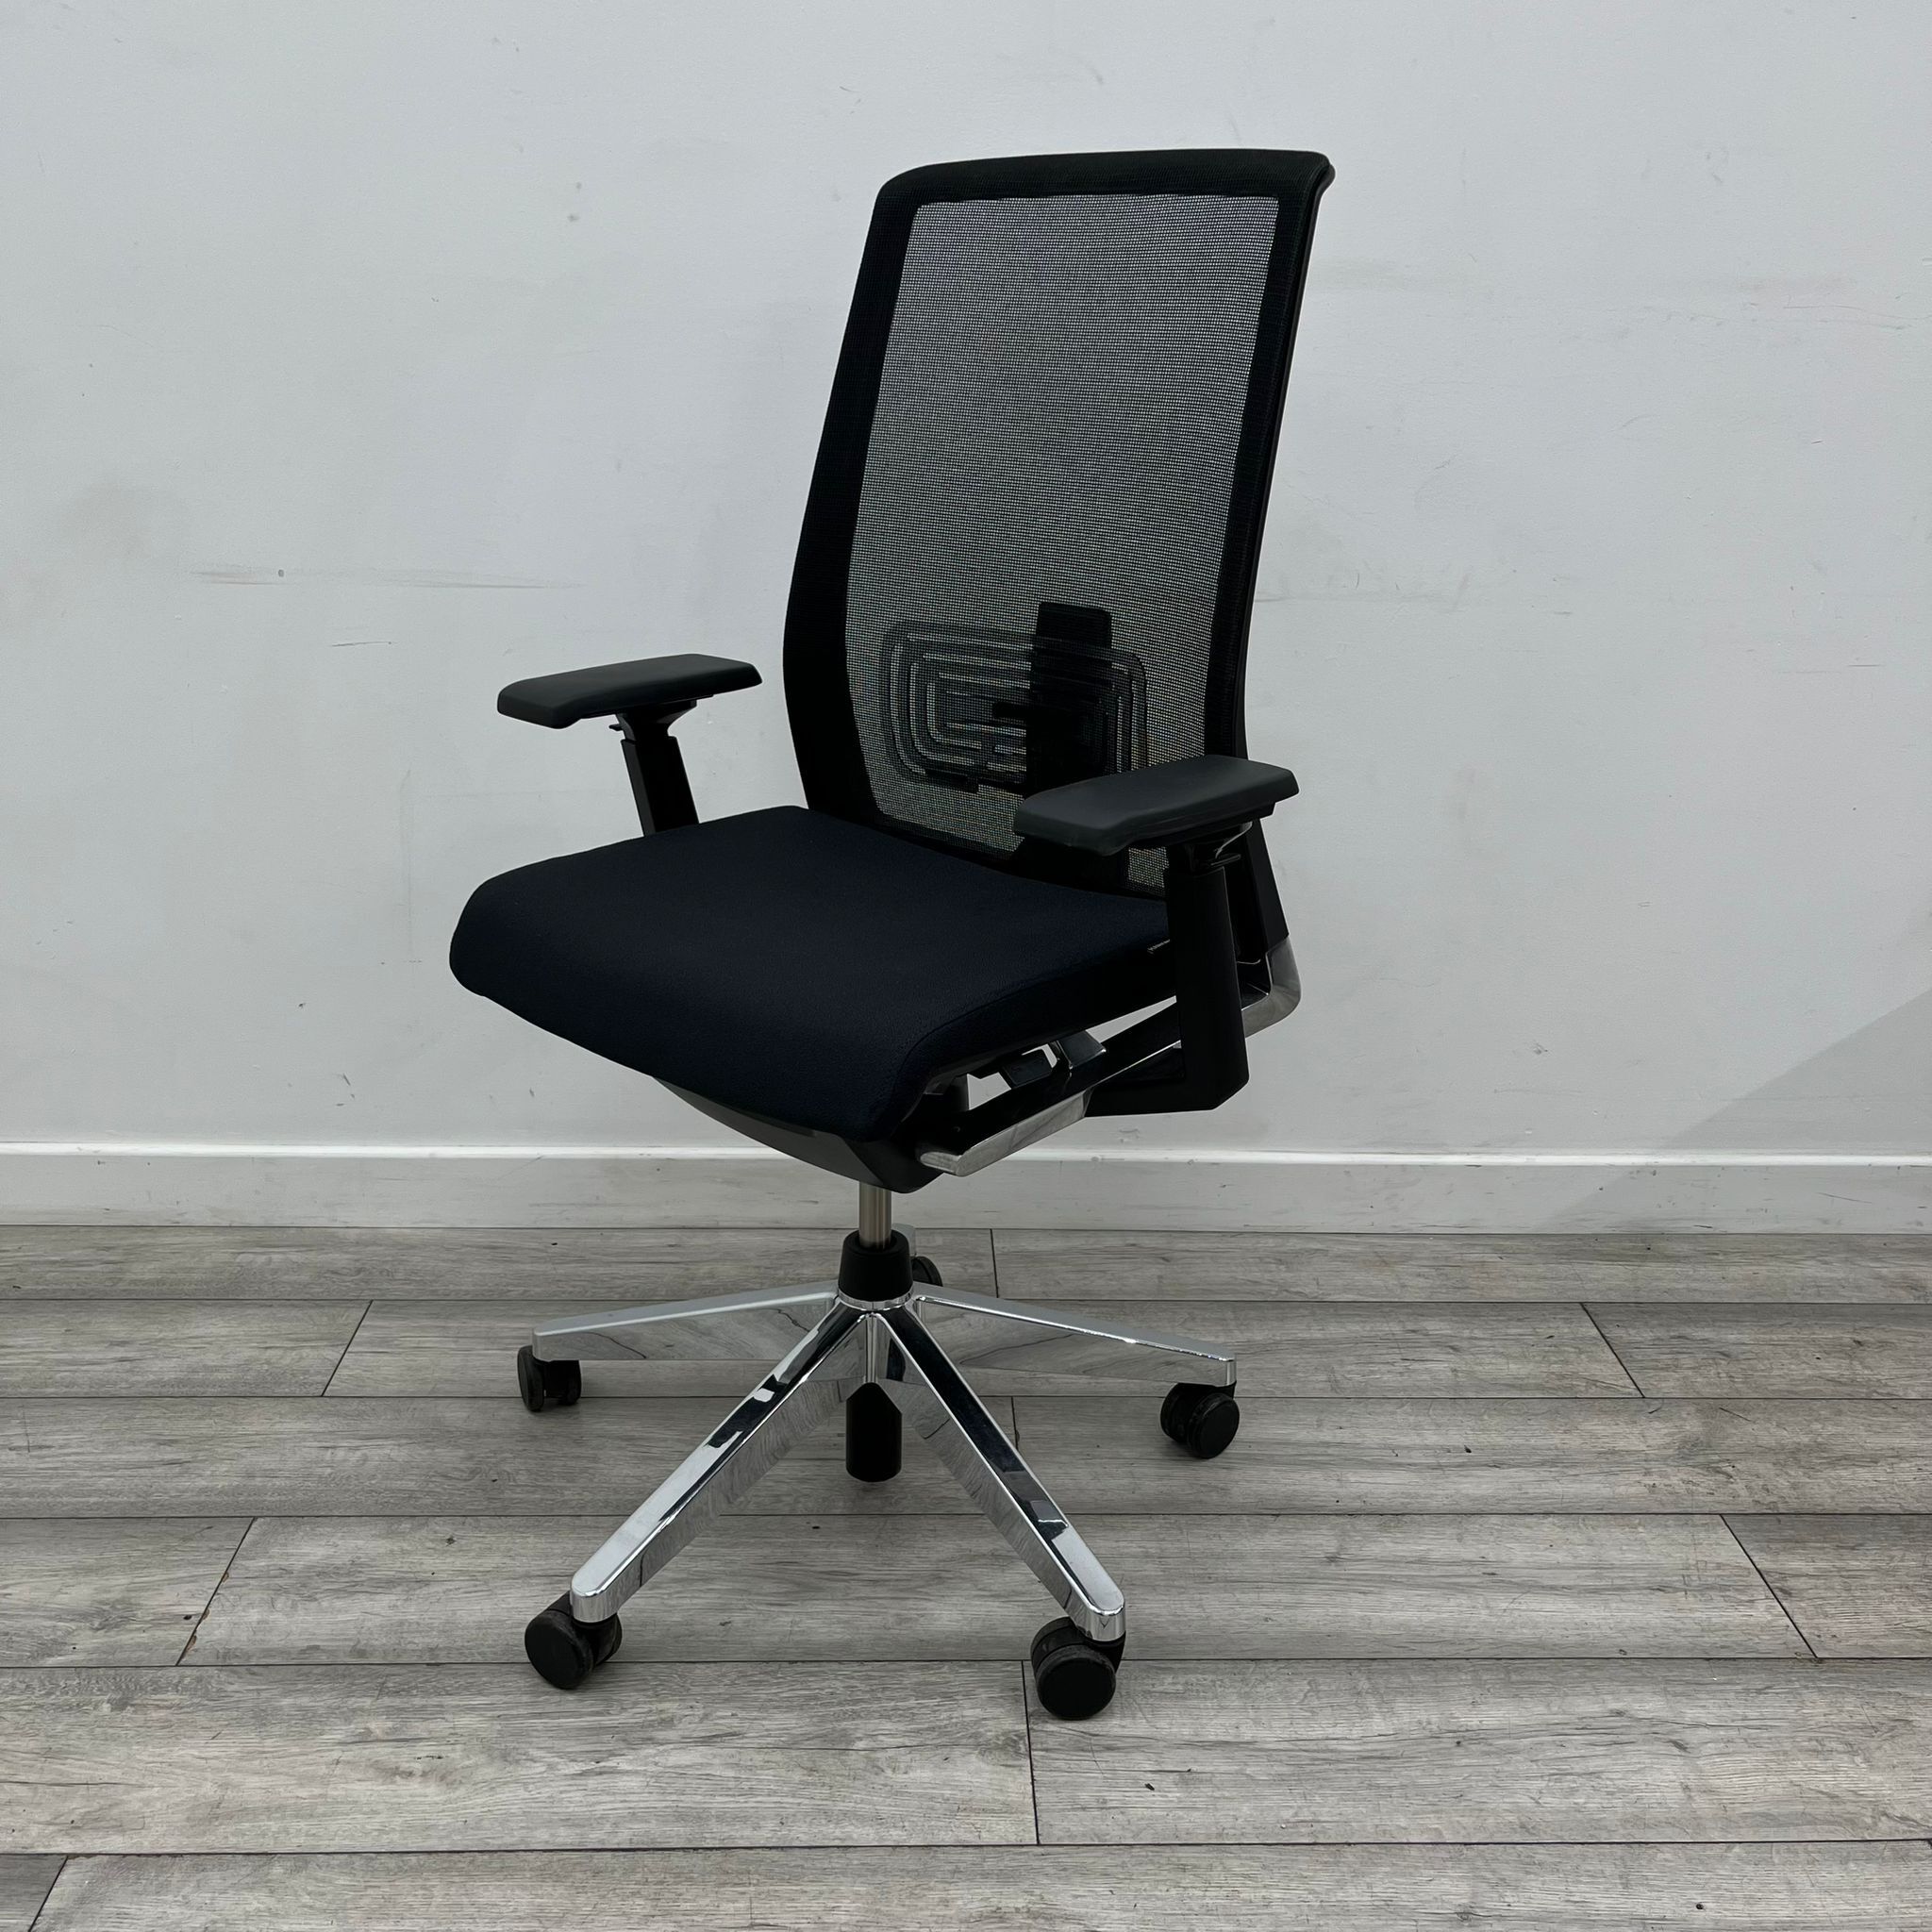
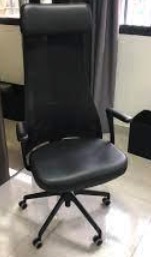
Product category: items_chair
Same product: no